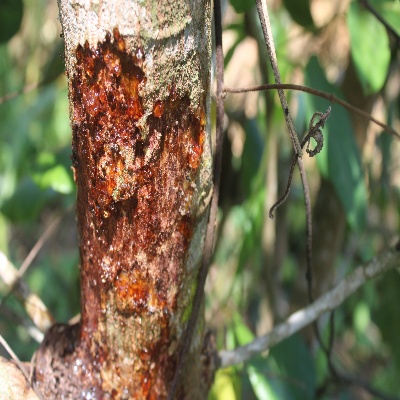
Crop: Cashew
Condition: gumosis